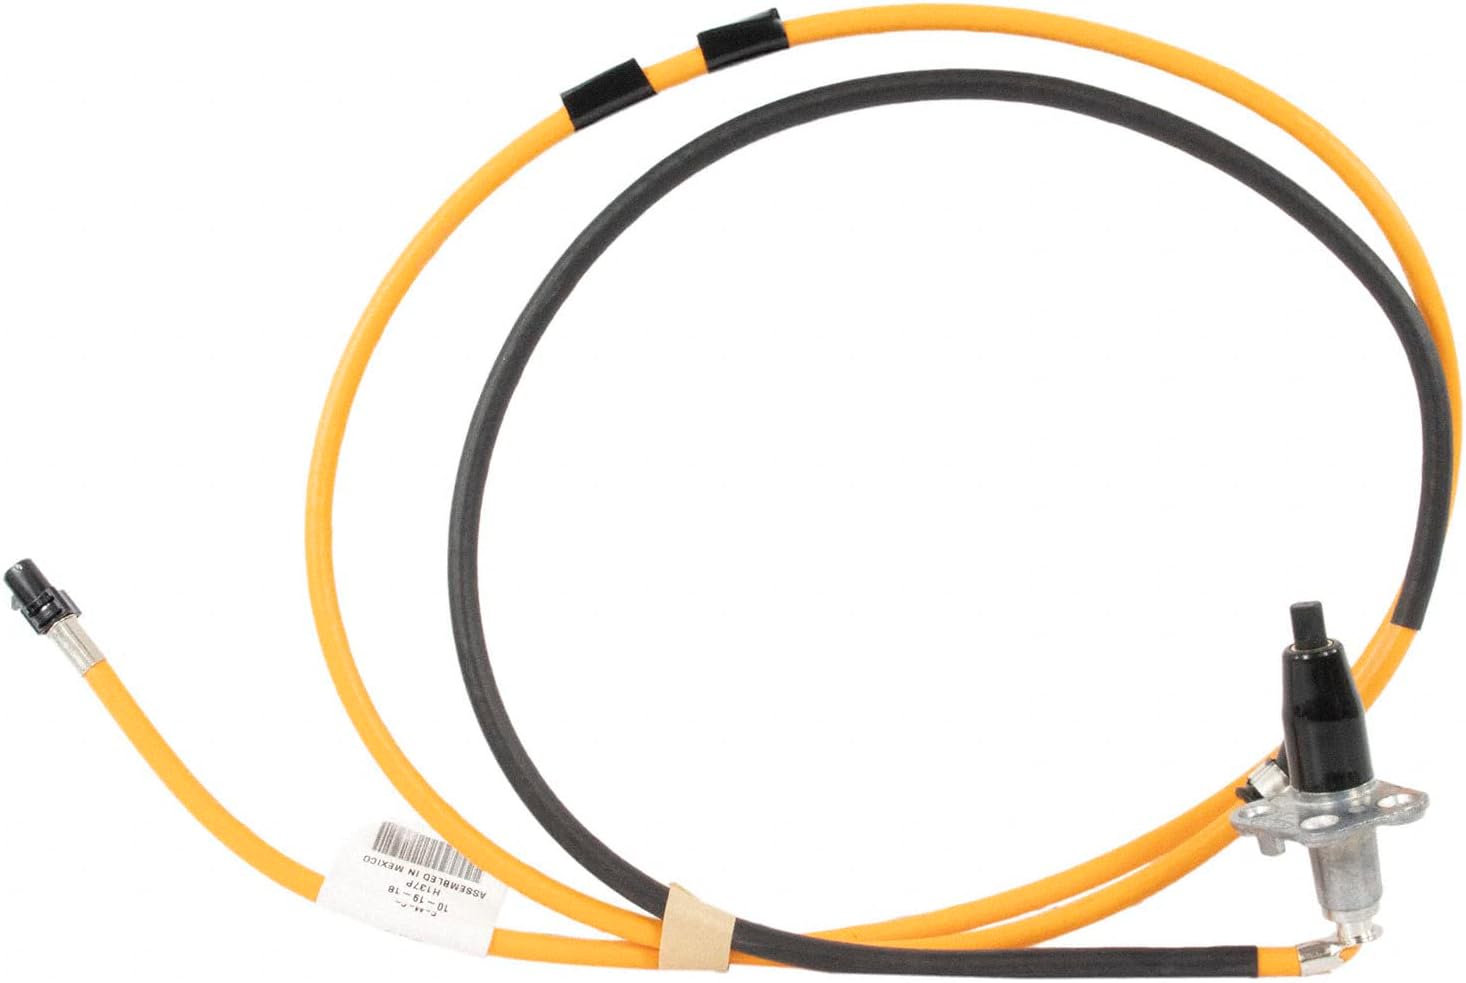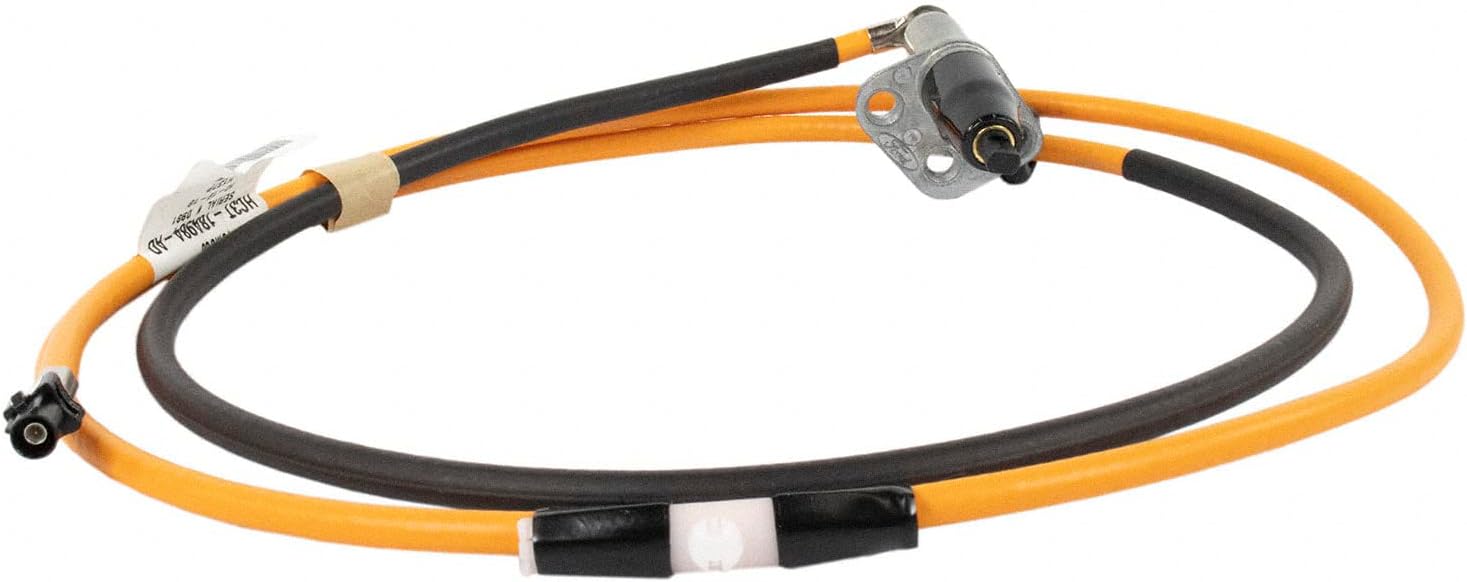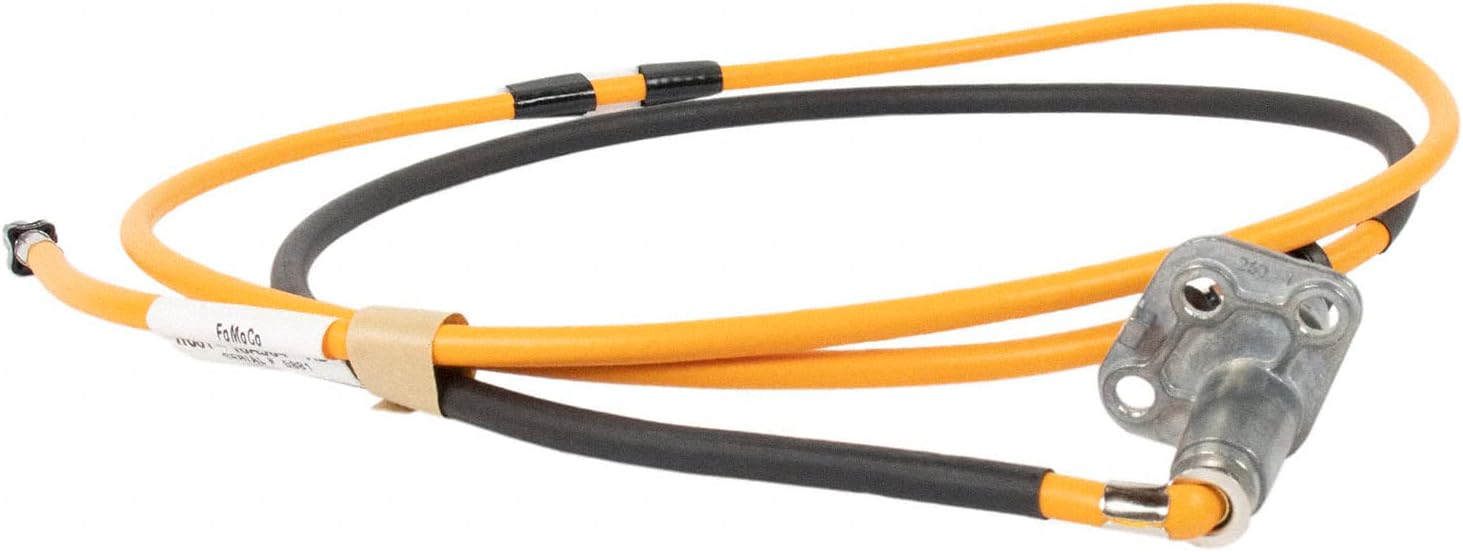
17-21 OEM Ford F-250 F-350 Super Duty Radio Antenna Base Mount & Cable
Category: Home Audio & Theater
This is a brand new OEM Genuine Ford Parts antenna cable and mount assembly. These are used on many F-Series Super duty models. What you see in the pictures is exactly what you will receive with your order. If you are unsure about your application please contact us with your VIN (Vehicle Identification Number). If you have any questions please feel free to contact us! Genuine Ford replacement parts are a part of what keeps a vehicle looking and performing its best over the long term, something that the Ford company has always known. When choosing parts for your Ford vehicle, make the best choice: Use durable and affordable parts made specifically for the manufacturer of your vehicle. These genuine Ford parts are a fit for your vehicle. Ford OEM parts are the way to go if you want to keep your vehicle as close to its original condition as possible. All Ford parts come with a standard 2 year warranty from the date of purchase.
Features: Contact us with your VIN to confirm Fitment! | Fits : 17-21 Ford F-Series Super Duty Models | Used to Replace Defective or Damaged Radio Cables | OEM Genuine Ford Parts | 2 Year Warranty